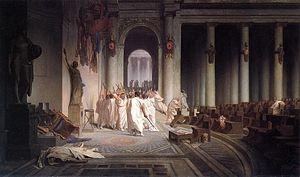
Marcus Æmilius Lepidus, dit Lépide, né vers 89 av. J.-C. et mort en 13/12 av. J.-C., est un célèbre général et homme politique romain du Iᵉʳ siècle av. J.-C.
Caius Cassius Longinus, dit Cassius, né vers 87-86 av. J.-C. et mort début octobre 42 av. J.-C. à la deuxième bataille de Philippes, est un homme politique et un général de la fin de la République romaine.
Decimus Junius Brutus Albinus, dit Decimus Brutus, né vers 85/81 av. J.-C. et mort assassiné en 43 av. J.-C., est un homme politique et un général de la fin de la République romaine.